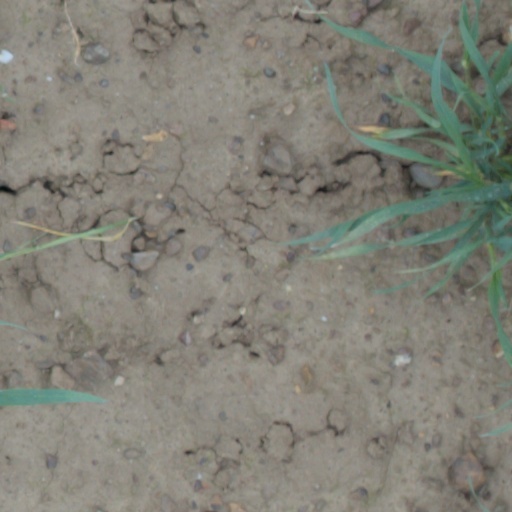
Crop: wheat